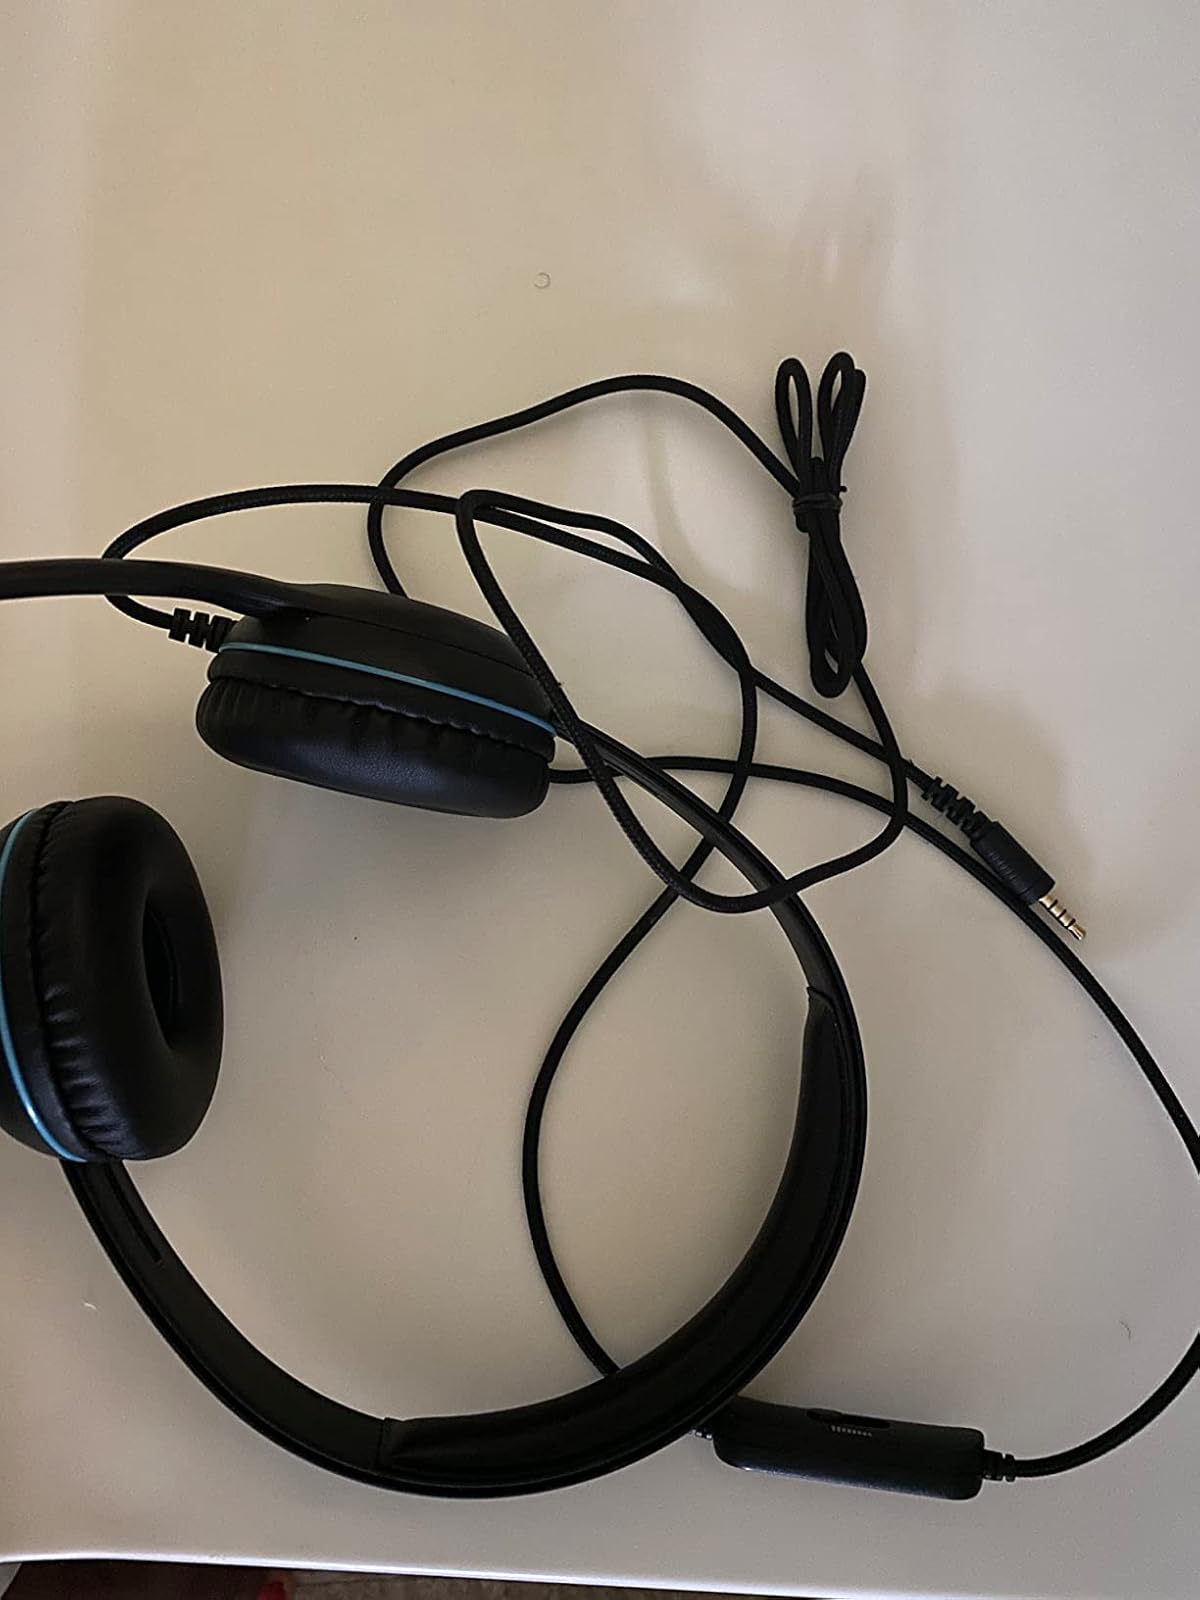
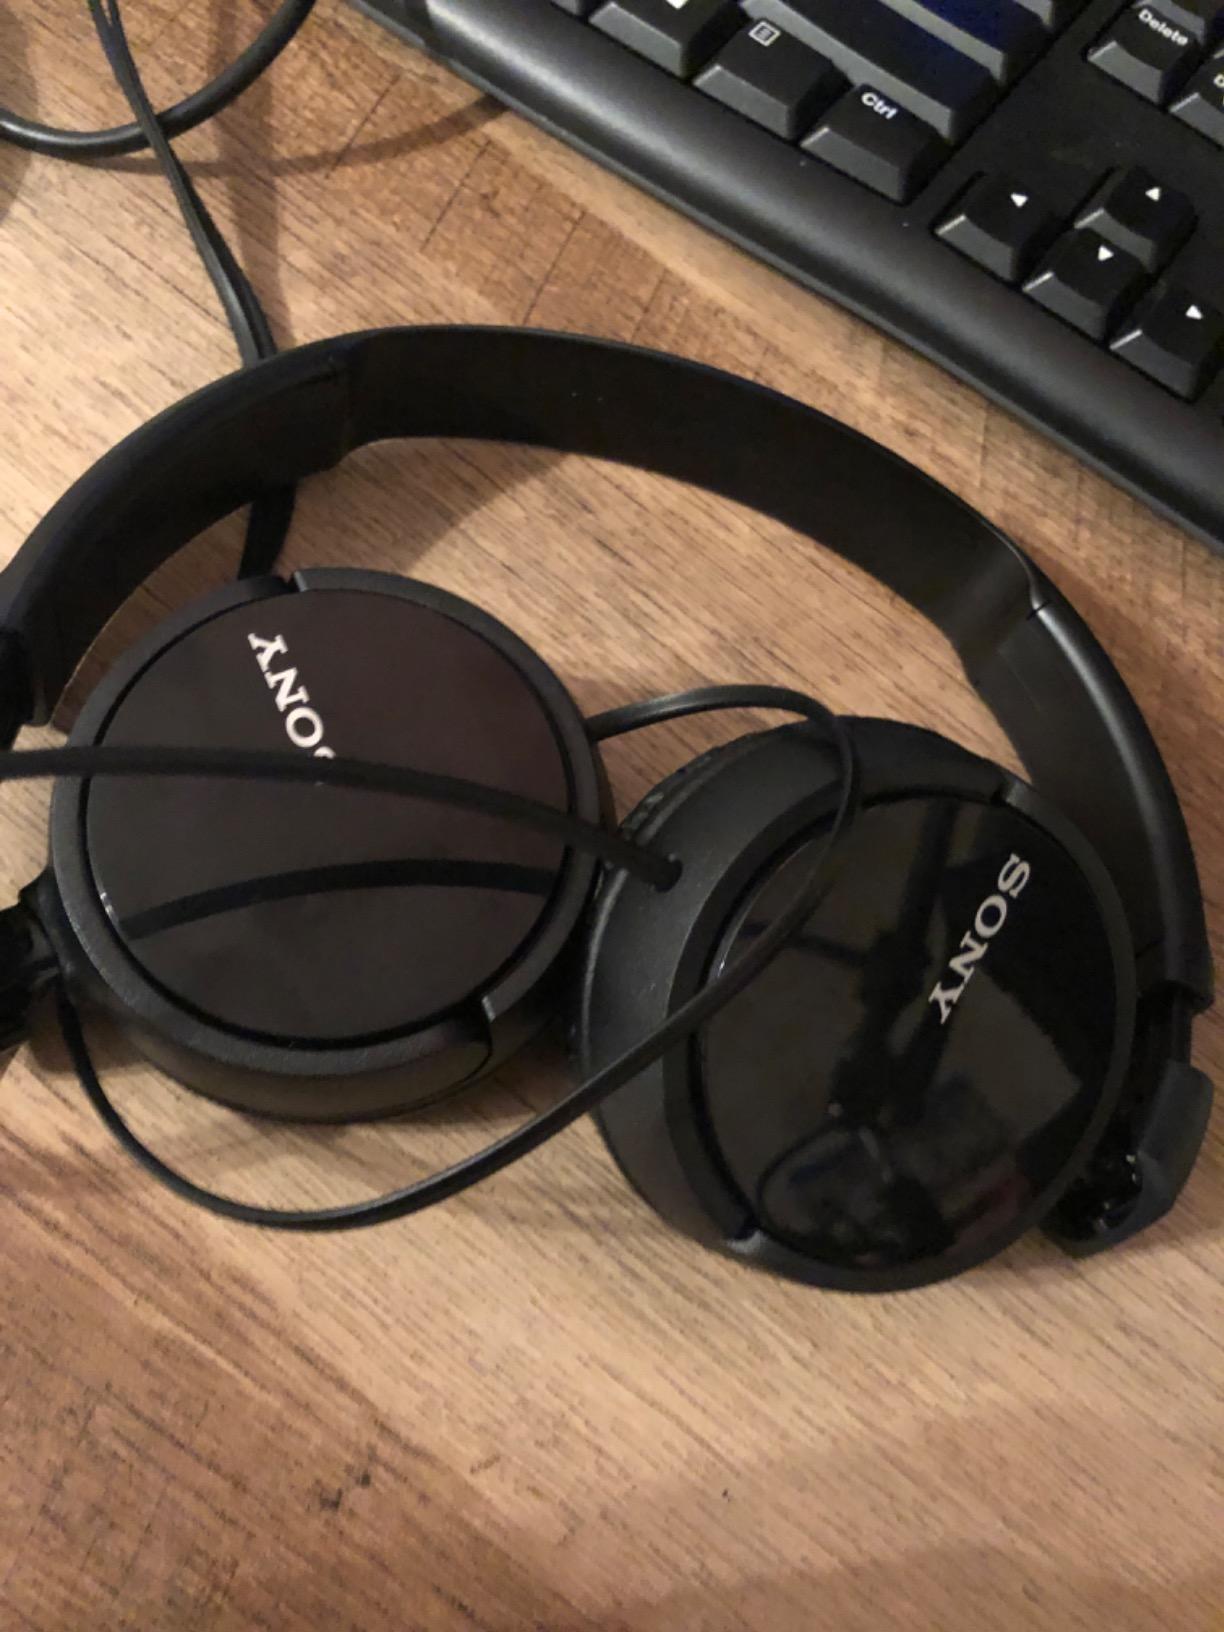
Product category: headphones
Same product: no